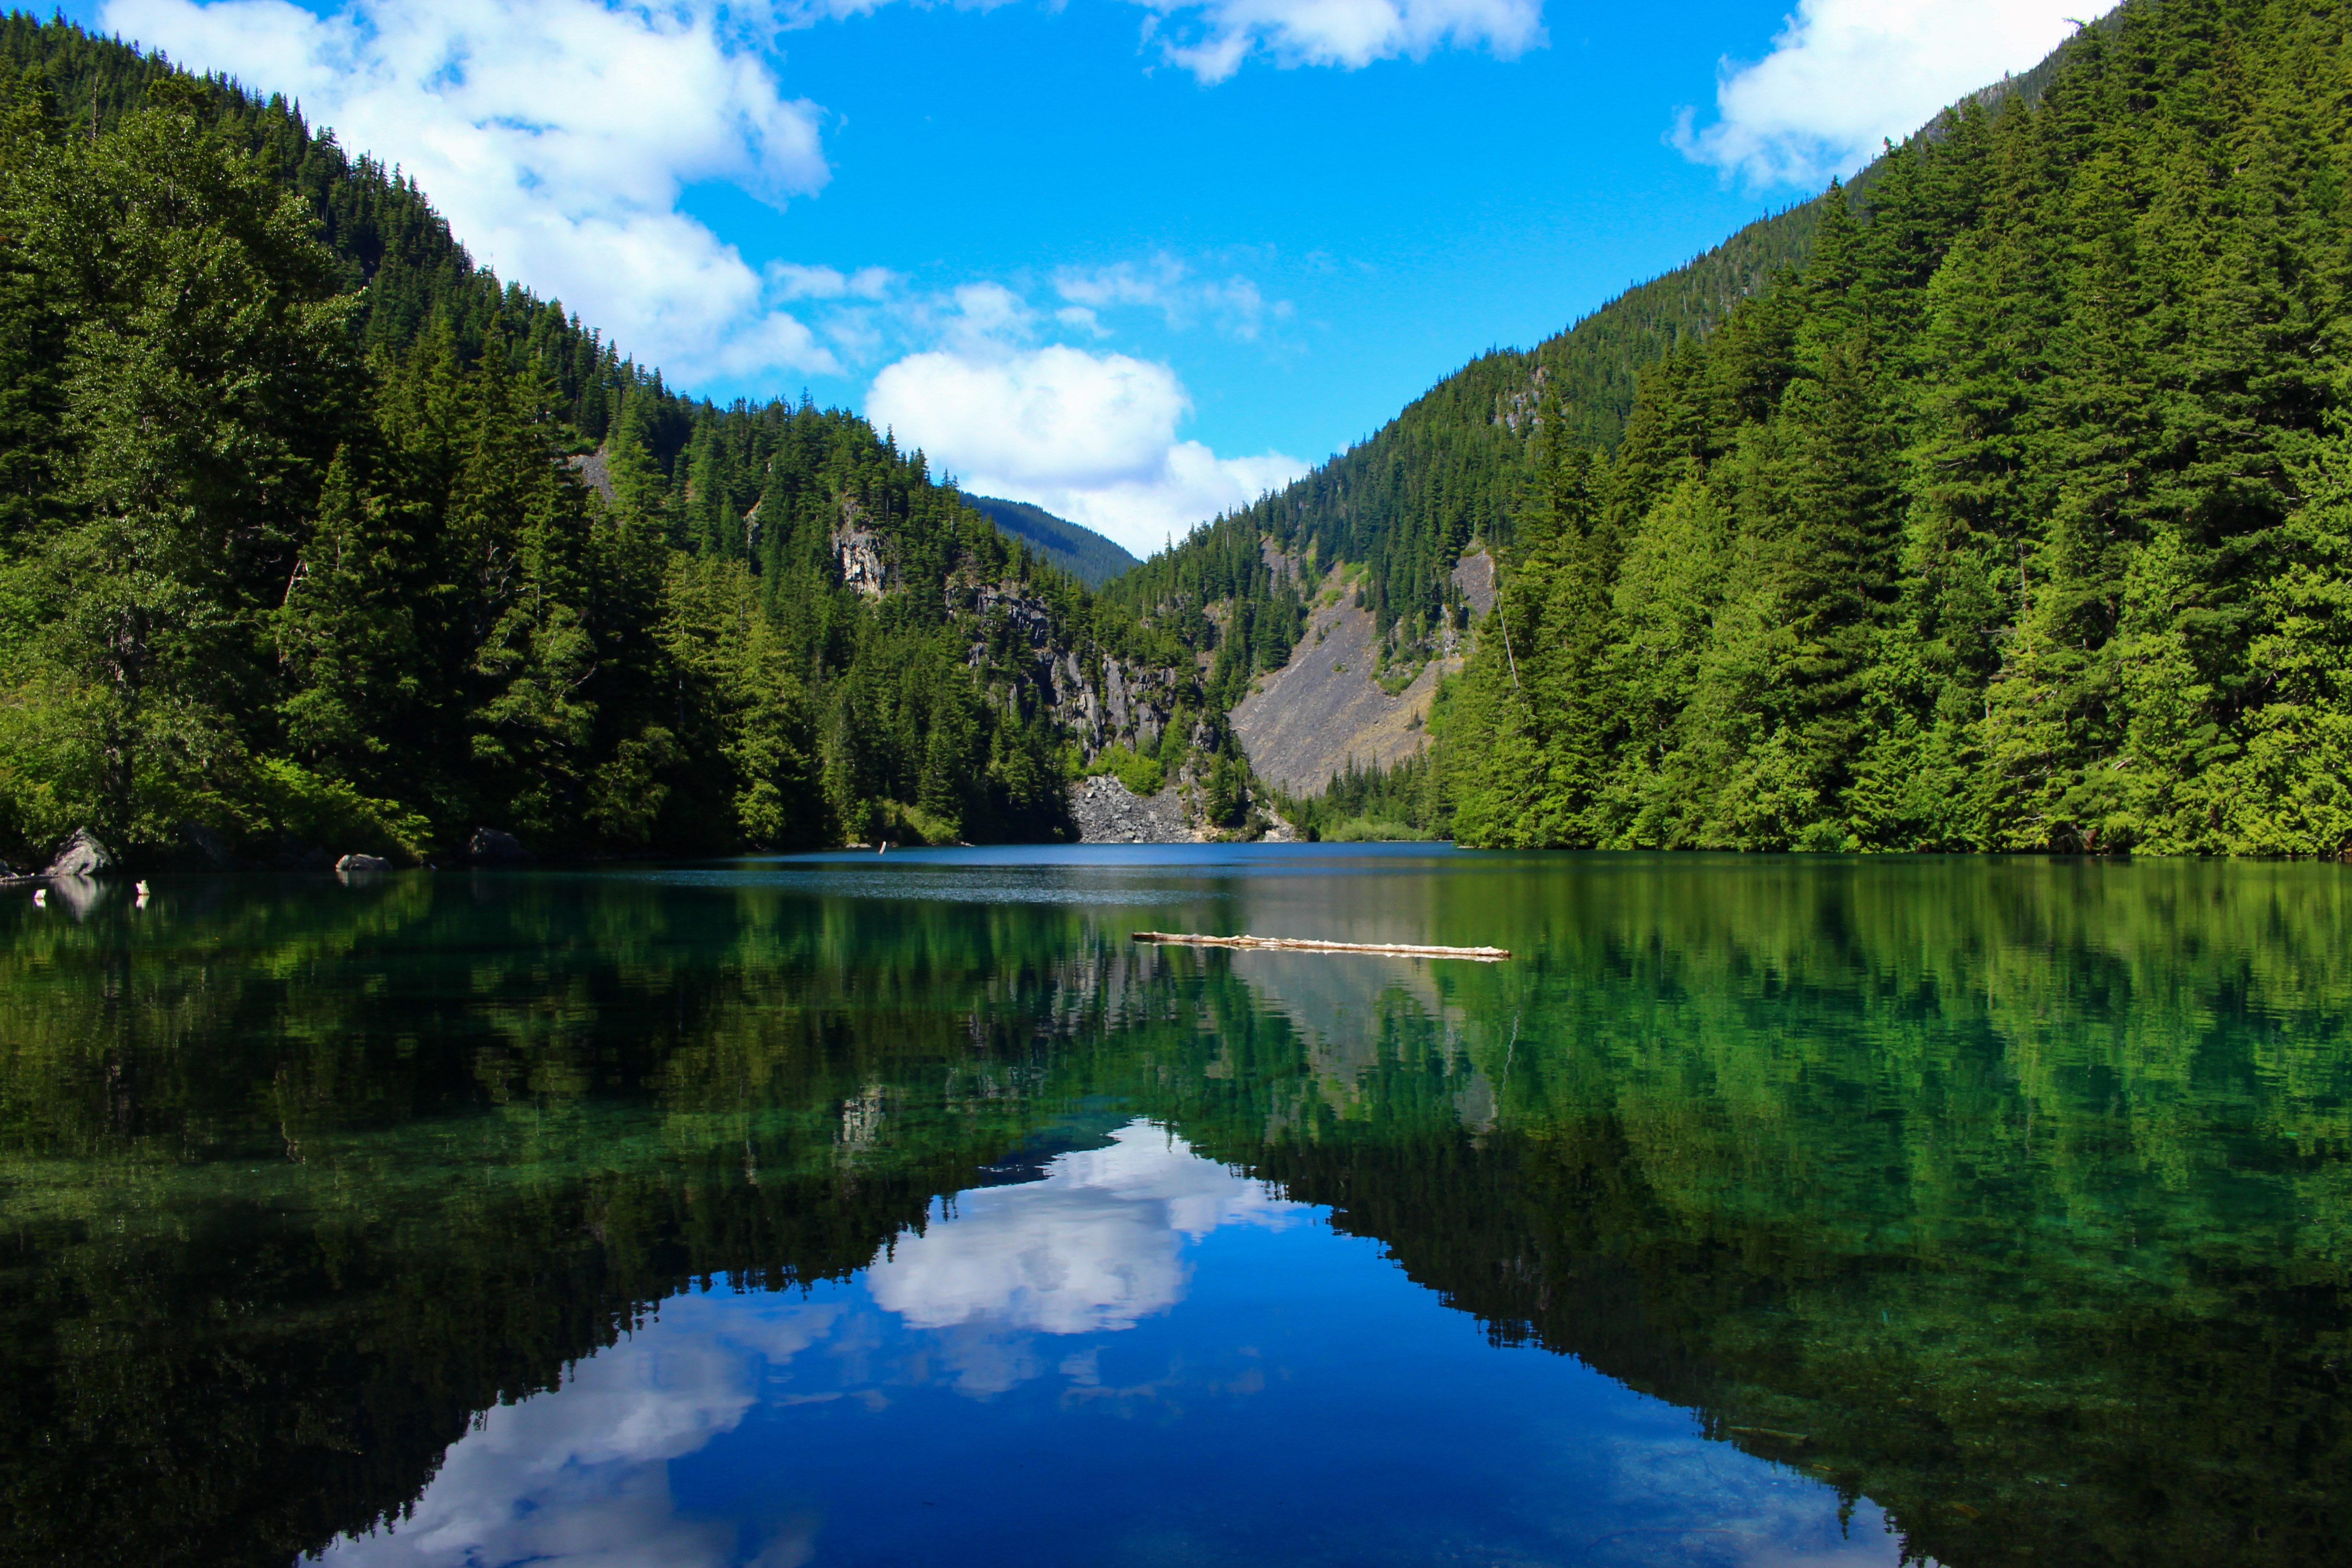
landscape, tree, nature, forest, outdoor, wilderness, mountain, sky, hiking, lake, adventure, river, valley, mountain range, summer, vacation, travel, green, reflection, natural, scenery, holiday, blue, fjord, reservoir, freedom, tourism, lifestyle, leisure, body of water, sunny, fun, beautiful, day, scene, loch, ecosystem, tarn, adventure travel, mountainous landforms